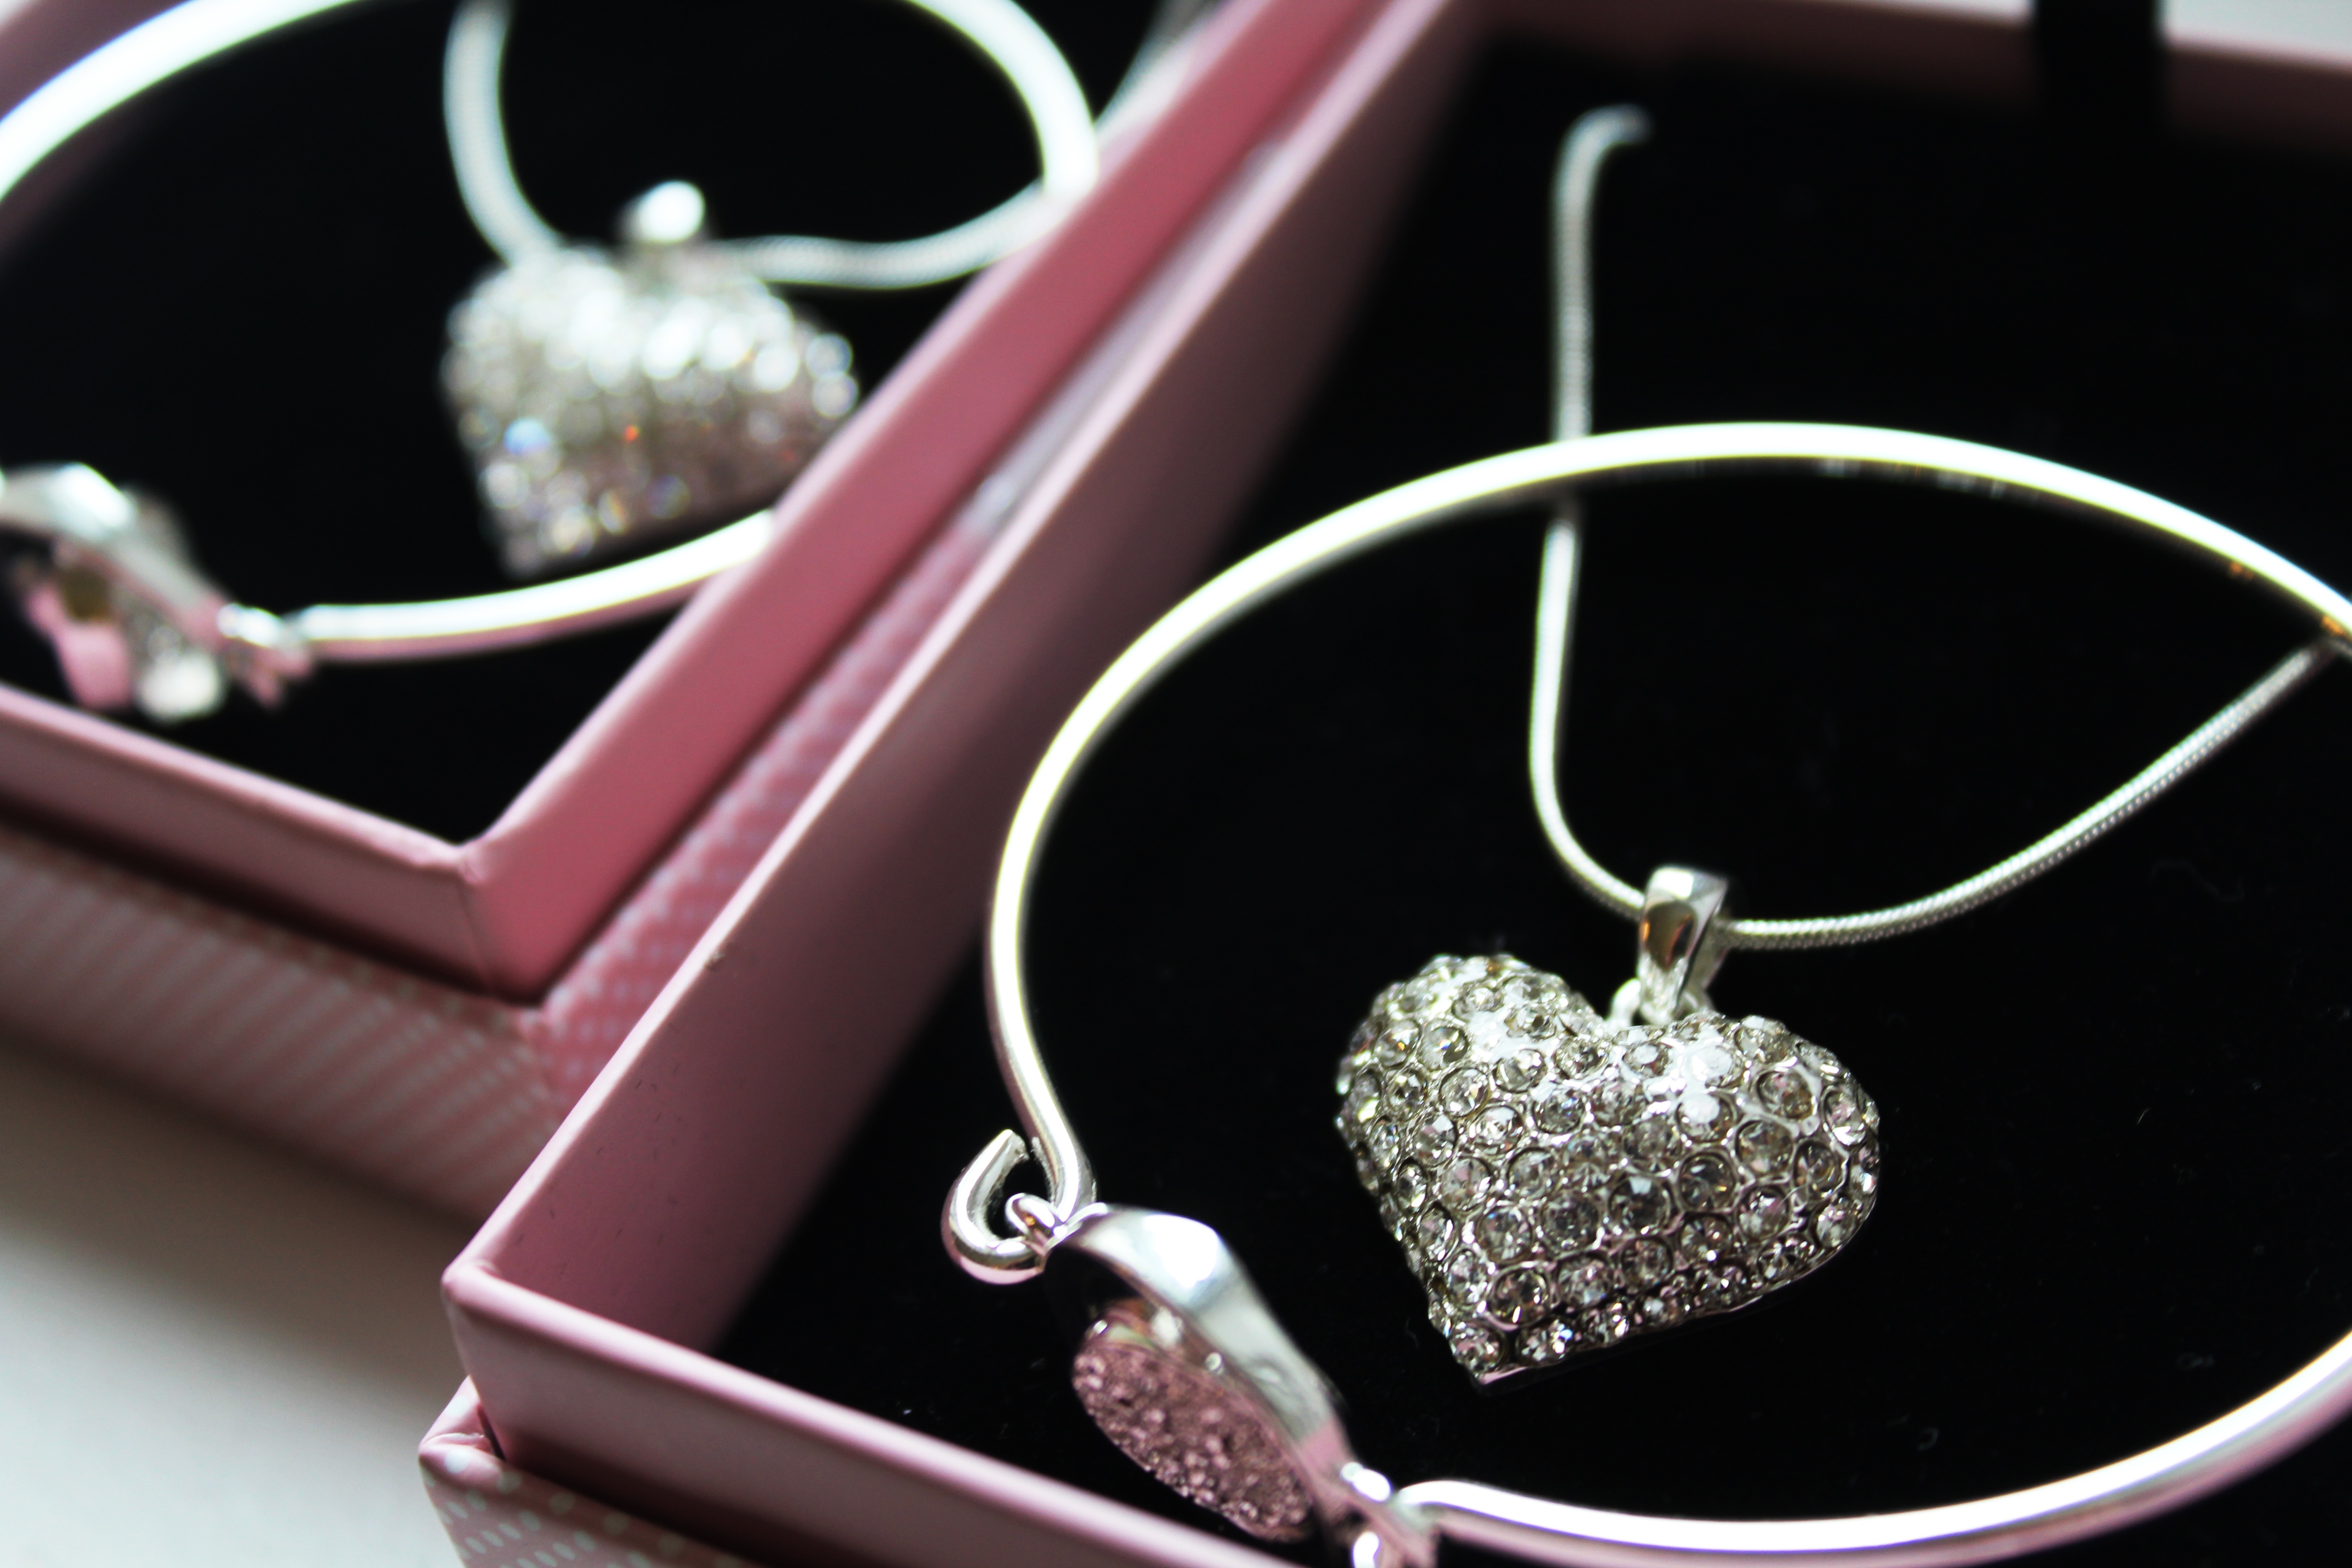
man, person, suit, group, people, girl, woman, wine, white, sunlight, flower, floral, male, female, celebration, love, bouquet, young, holiday, couple, romance, romantic, friendship, wedding, wedding dress, bride, groom, married, marriage, smiling, caucasian, jewellery, laughing, outdoors, men, ceremony, fun, dress, friends, design, happy, happiness, women, silver, earrings, party, day, event, bridesmaid, bridal, pendant, wedding party, guests, wedding ceremony, fashion accessory